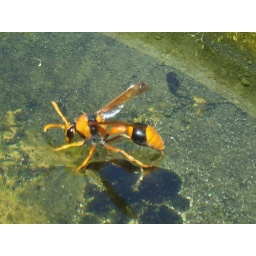
floating on the water in my fish pond - with a little tadpole swimming past